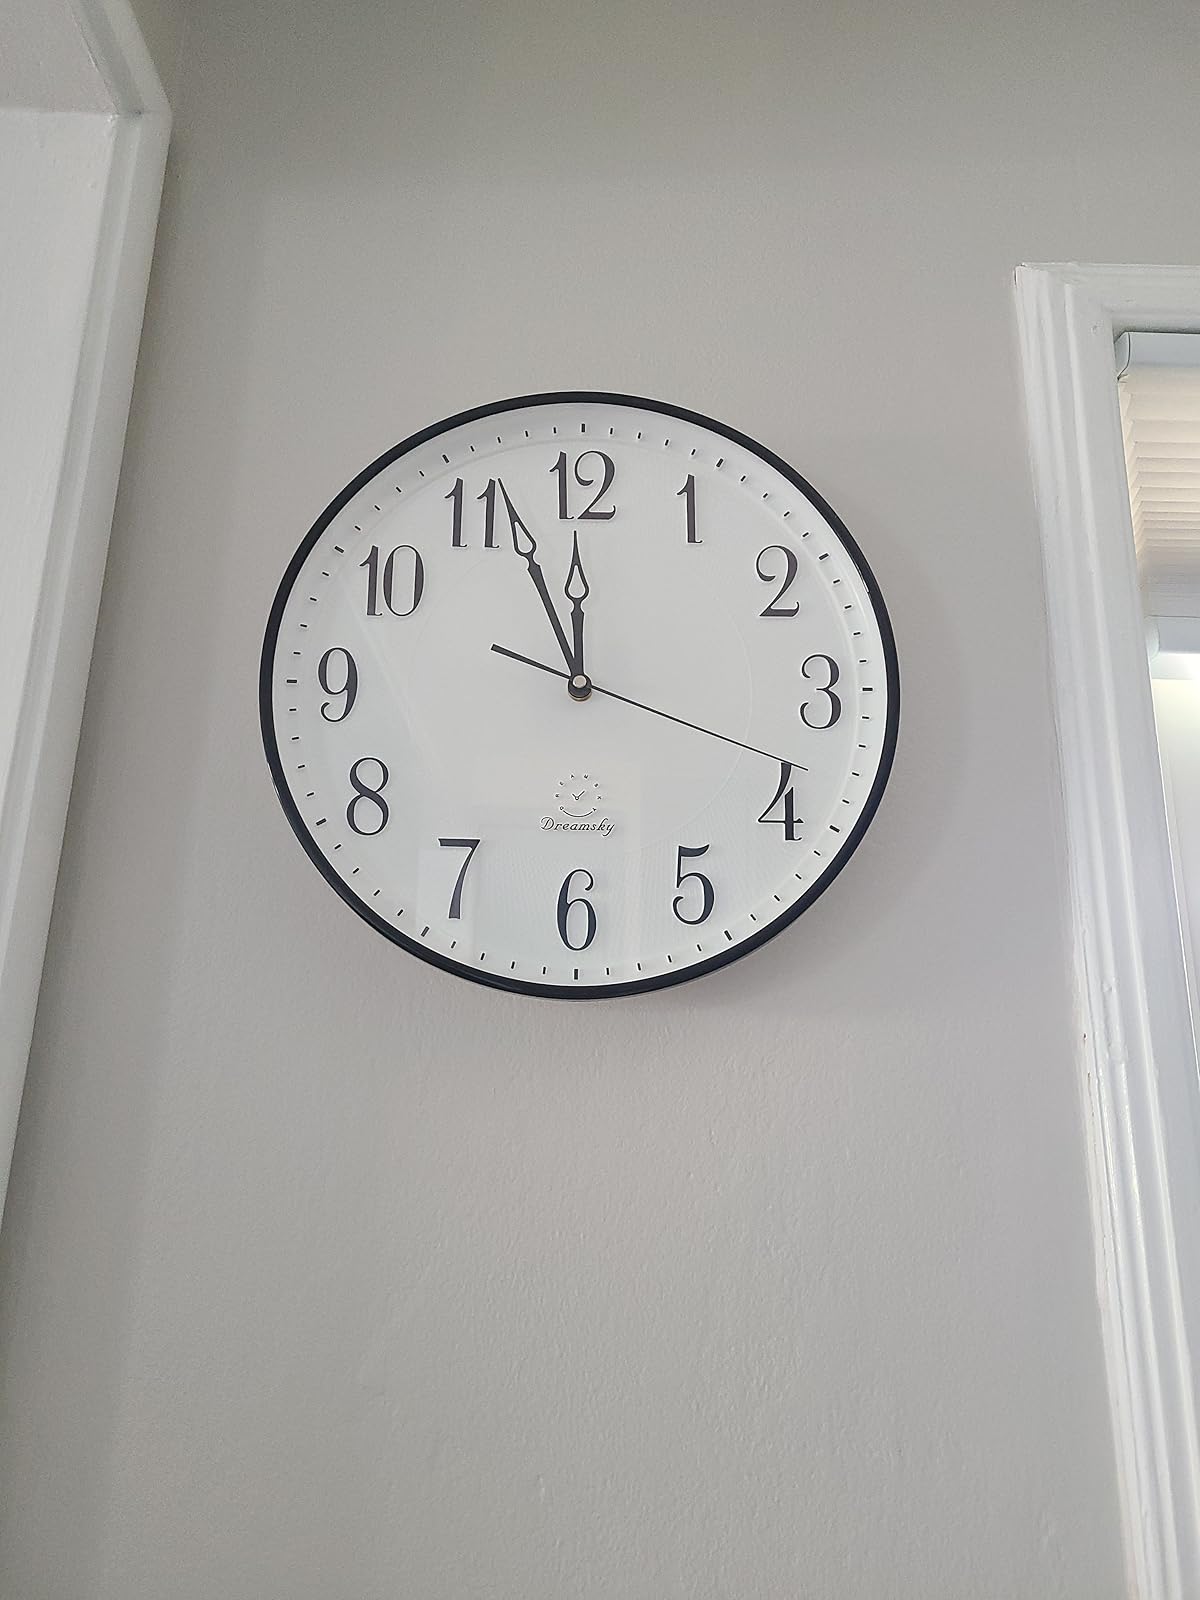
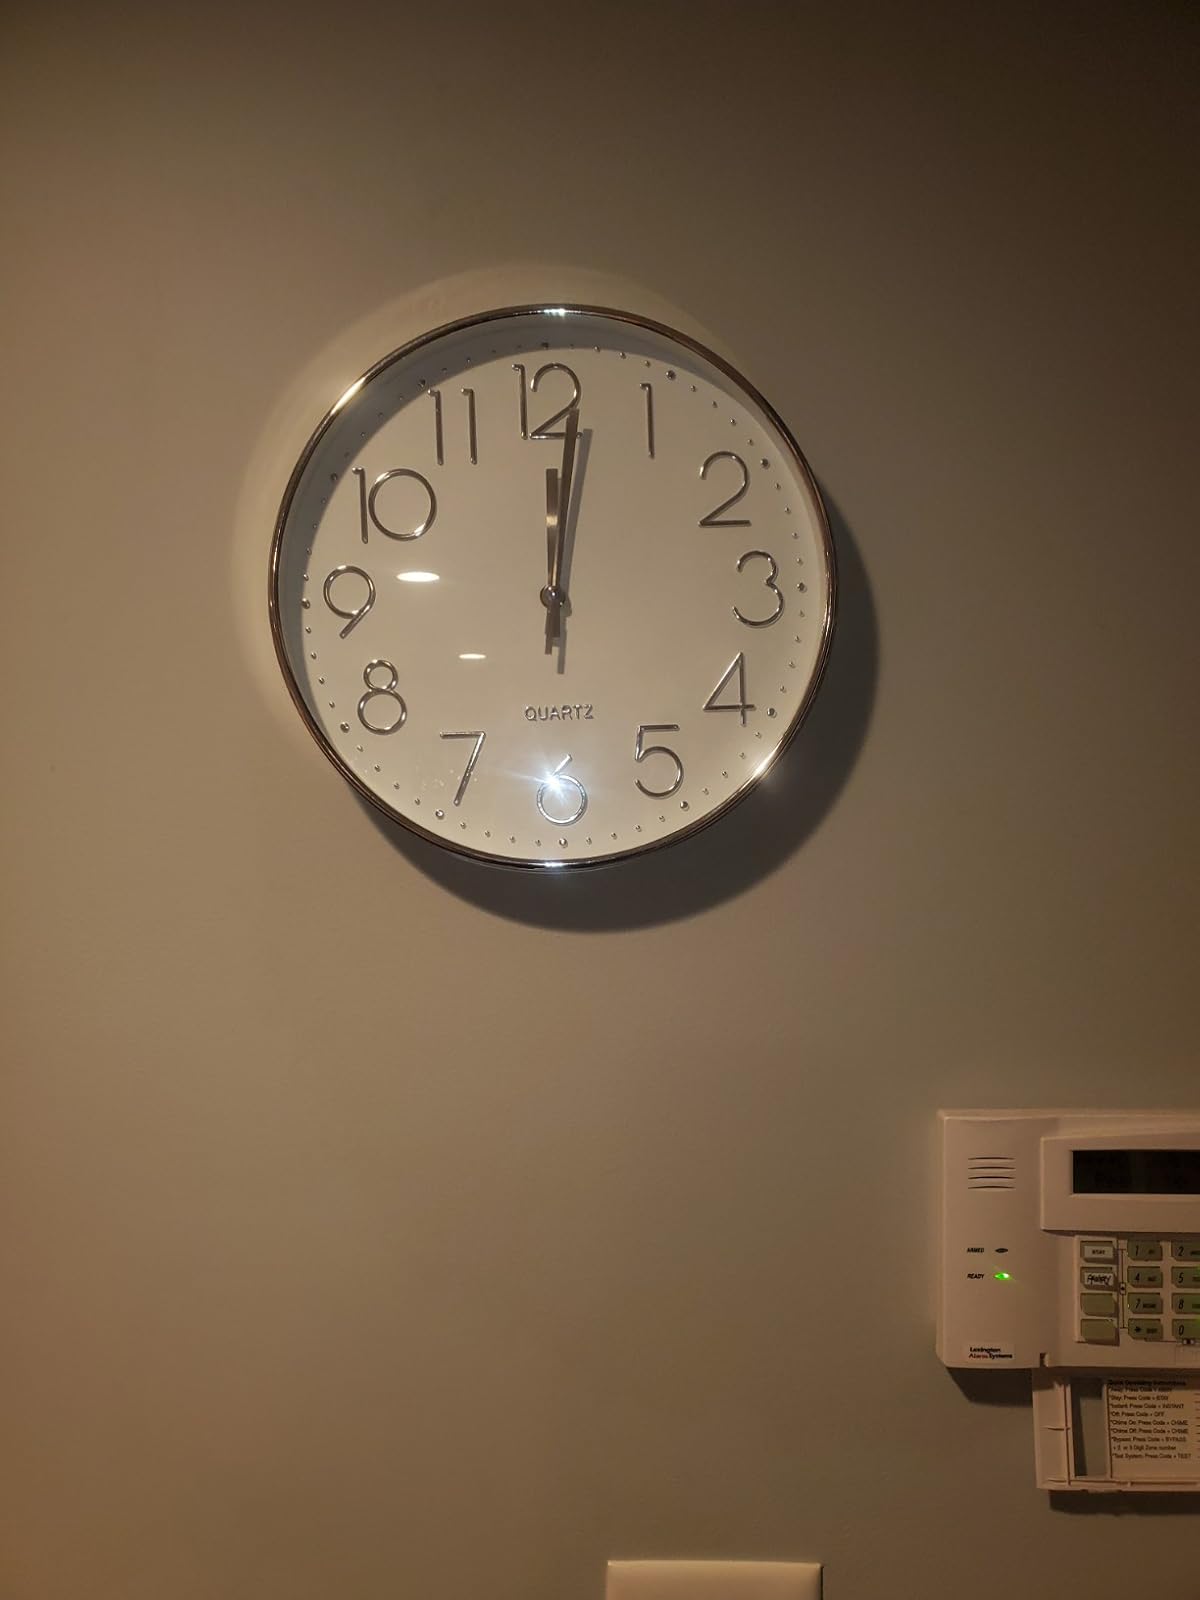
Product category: clock
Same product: no